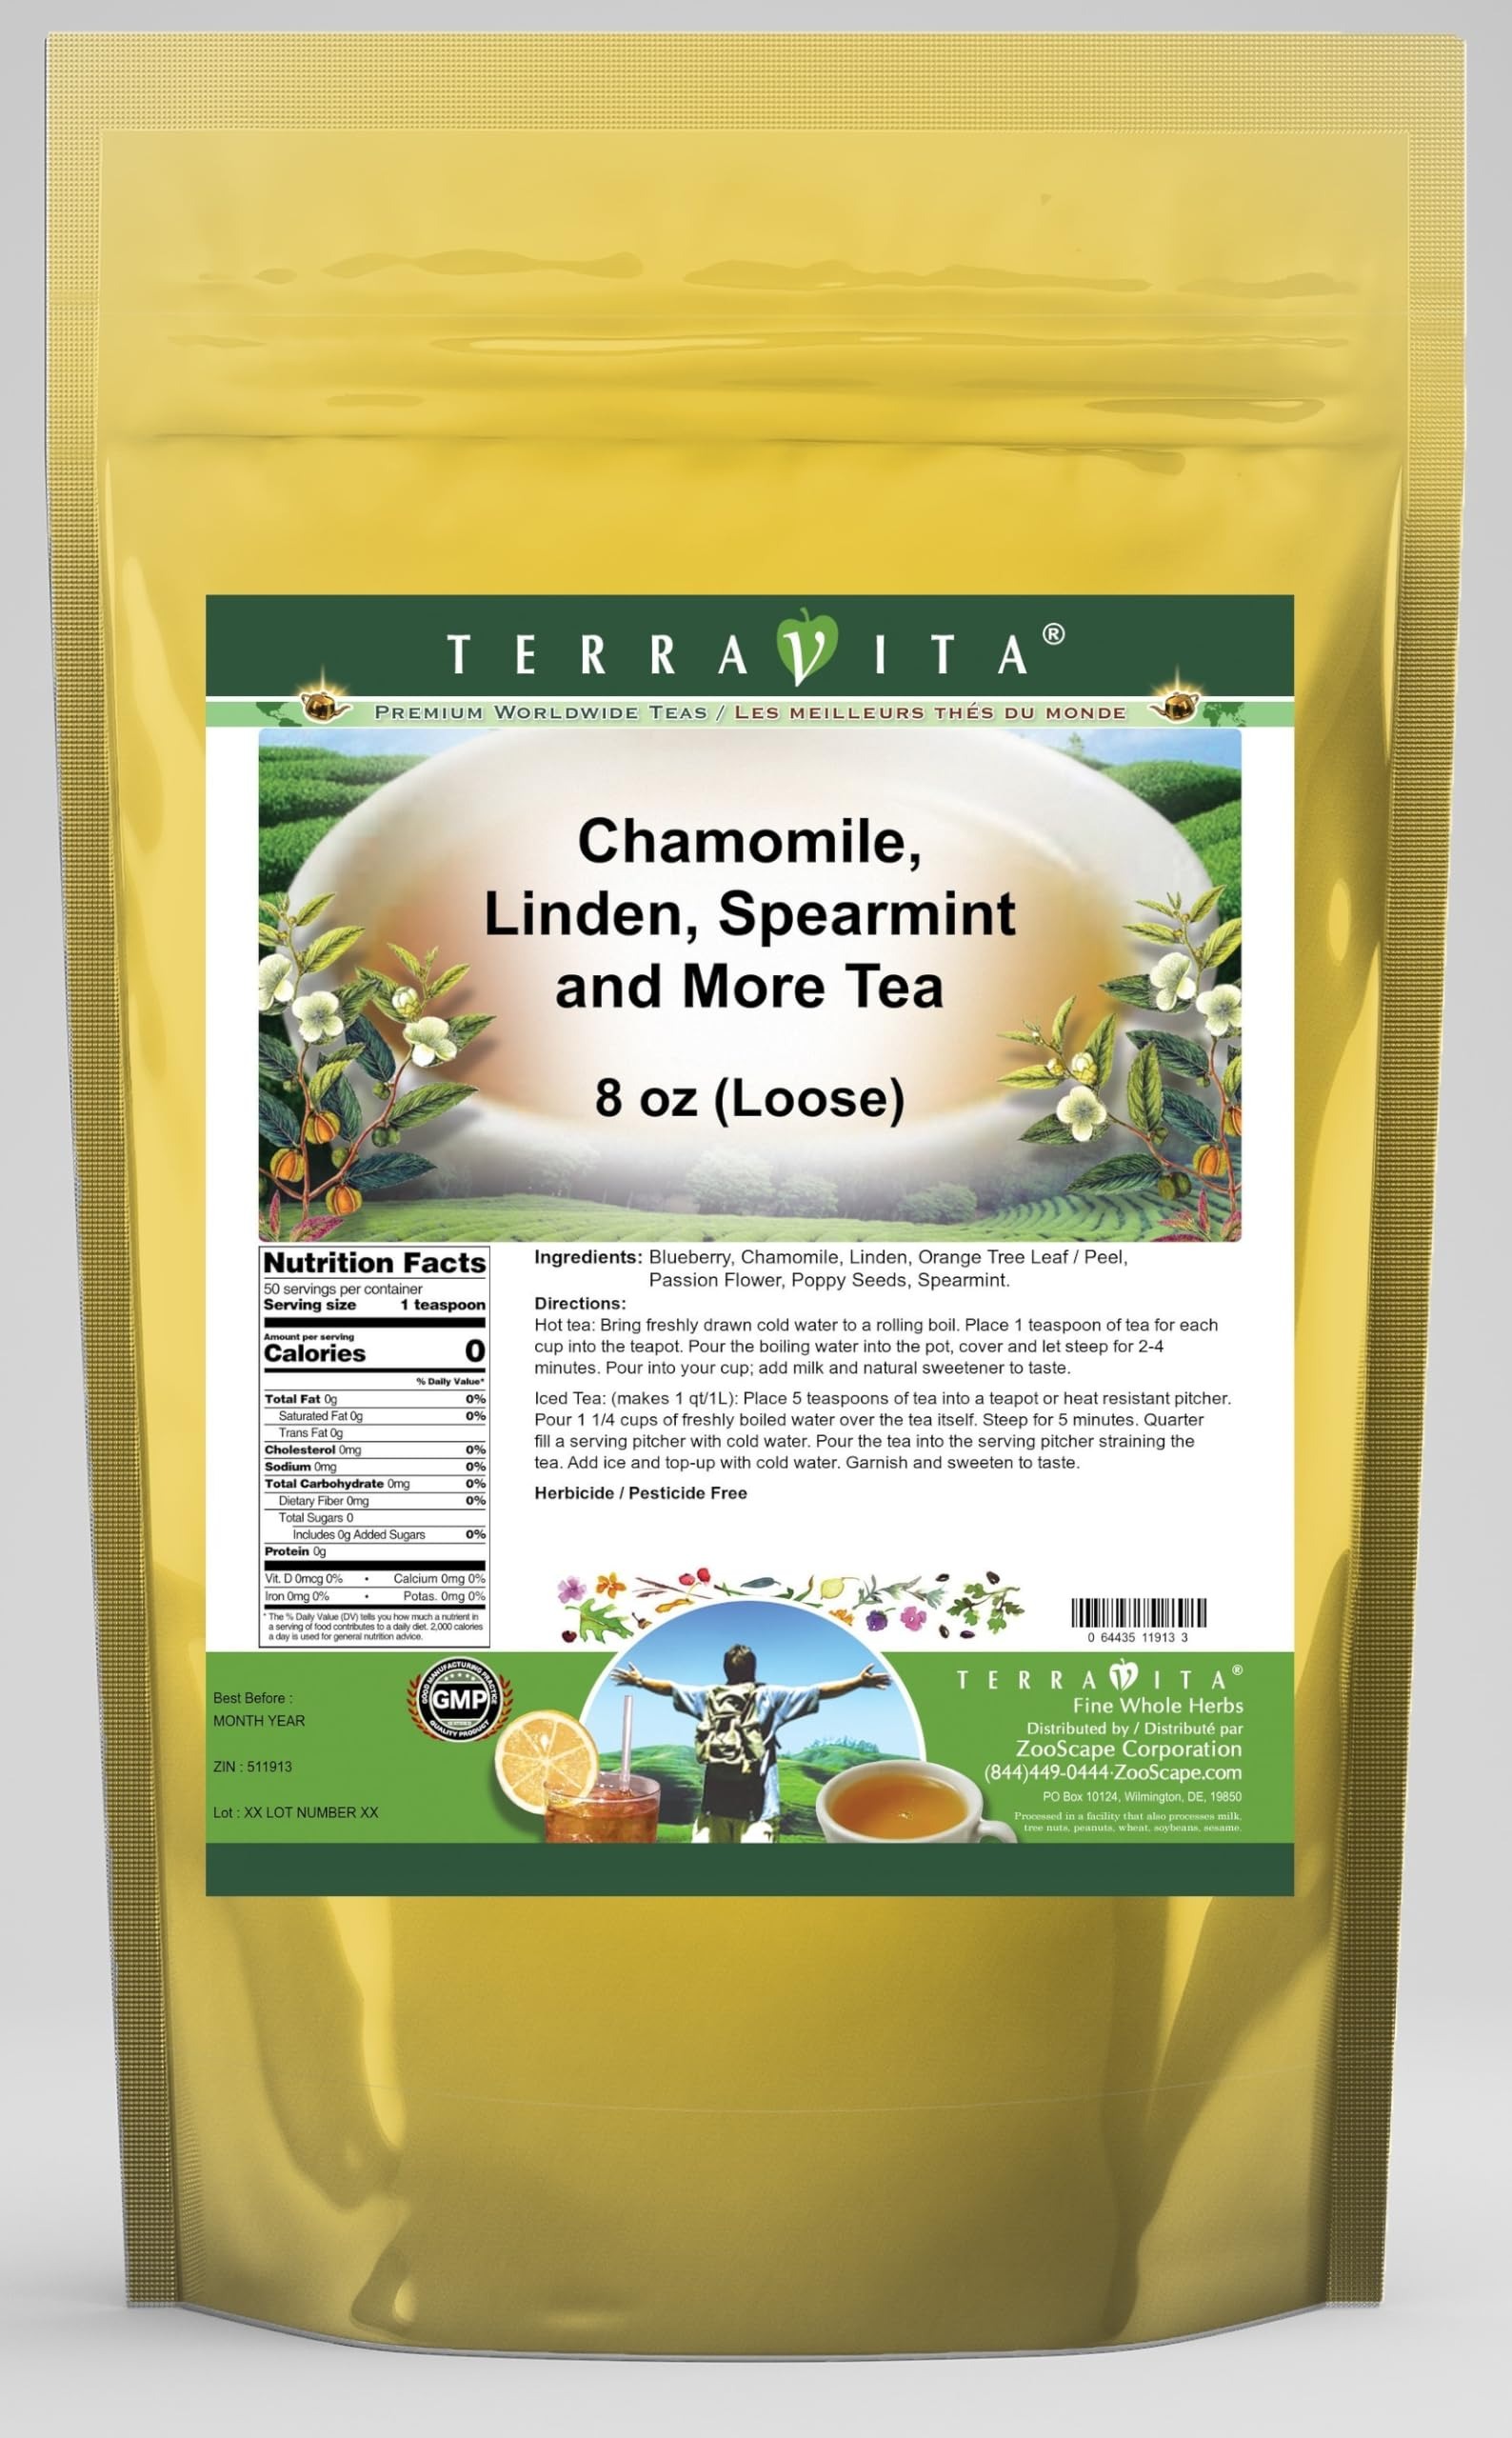
Item Name: Chamomile, Linden, Spearmint and More Tea (Loose) (8 oz, ZIN: 511913) - 3 Pack
Bullet Point 1: Chamomile, Linden, Spearmint and More Tea (Loose) (8 oz, ZIN: 511913)
Bullet Point 2: No fillers.
Bullet Point 3: Manufacturer: TerraVita
Bullet Point 4: Size: 8 oz
Bullet Point 5: Loose Leaf Herbal Tea - Packed in a convenient upright pouch!
Product Description: Chamomile, Linden, Spearmint and More Tea (Loose) (8 oz, ZIN: 511913)<BR><BR>Packaged in the United States in a GMP certified facility (Good Manufacturing Practice).<BR><BR>No fillers.<BR><BR>Manufacturer: TerraVita<BR><BR>Size: 8 oz<BR><BR>Loose Leaf Herbal Tea - Packed in a convenient upright pouch!<BR><BR>Ingredients: Blueberry, Chamomile, Linden, Orange Tree Leaf / Peel, Passion Flower, Poppy Seeds, Spearmint
Value: 24.0
Unit: Ounce

Price: 89.26